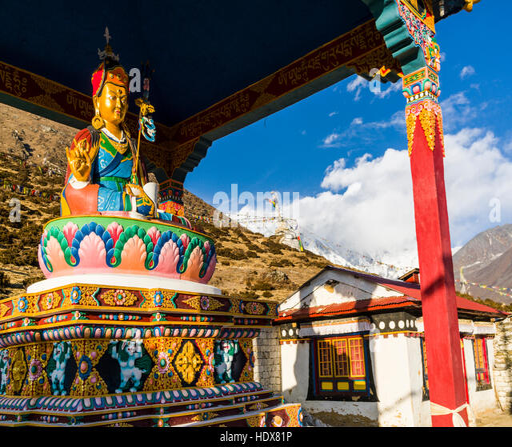
the colorful statue of founding figure is erected on the slope of a hill